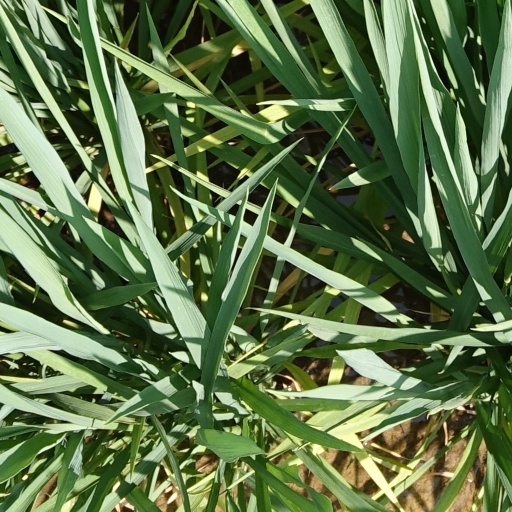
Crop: rice